Timothée Pembélé

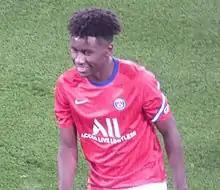
Pembélé with Paris Saint-Germain in 2020

Timothée Joseph Pembélé (born 9 September 2002) is a French professional footballer who plays as a defender for club Sunderland.